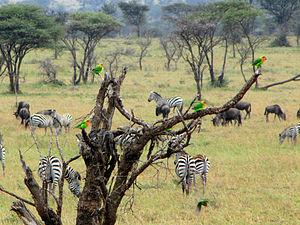
Gustav Adolf Fischer, né le 3 mars 1848 à Barmen et mort le 11 novembre 1886 à Berlin, est un explorateur de l'Afrique orientale et un naturaliste allemand.